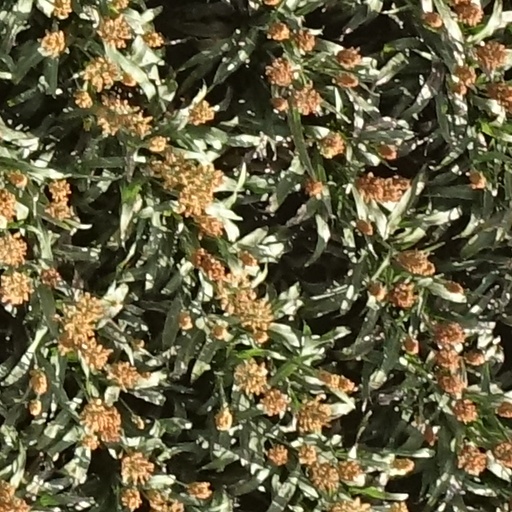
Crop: sorghum